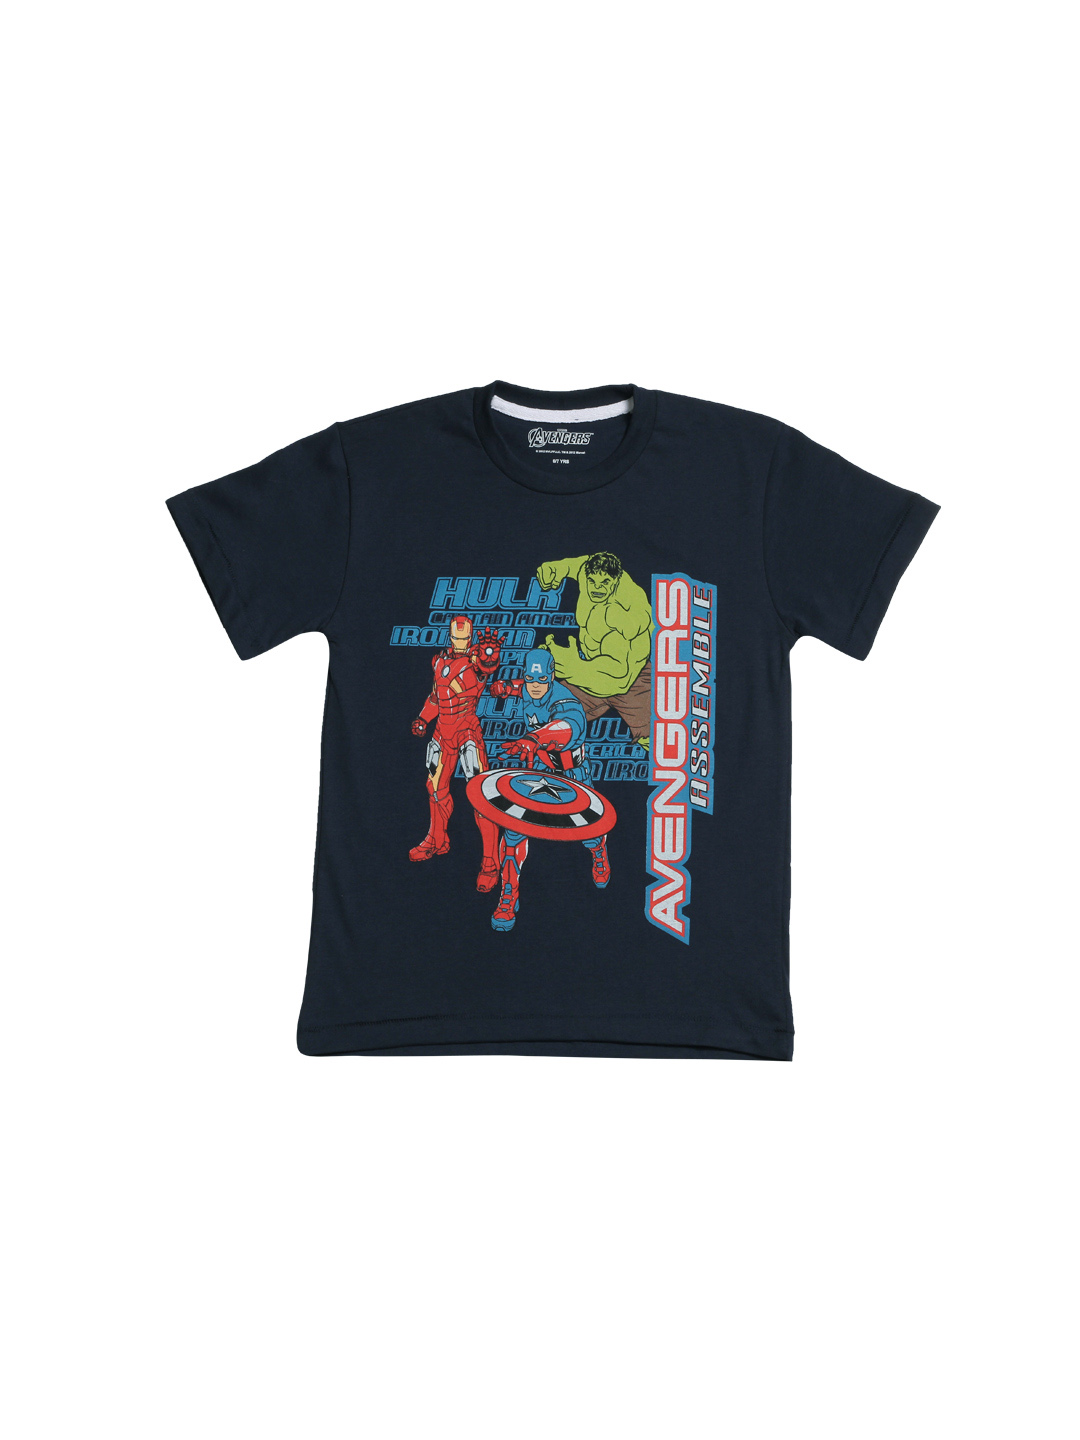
Avengers Boys Navy Blue Printed T-shirt
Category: Apparel / Topwear / Tshirts
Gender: Boys
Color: Navy Blue
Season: Summer 2012
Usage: Casual